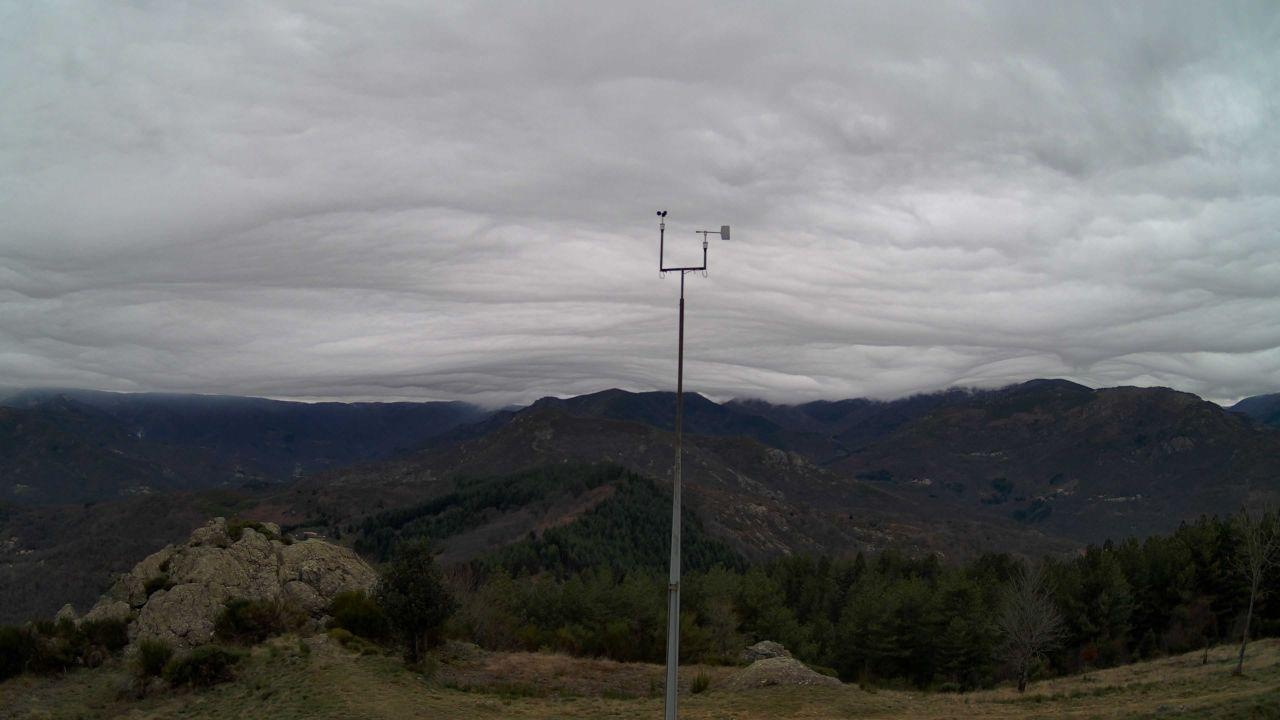
Fire: no
Smoke: no